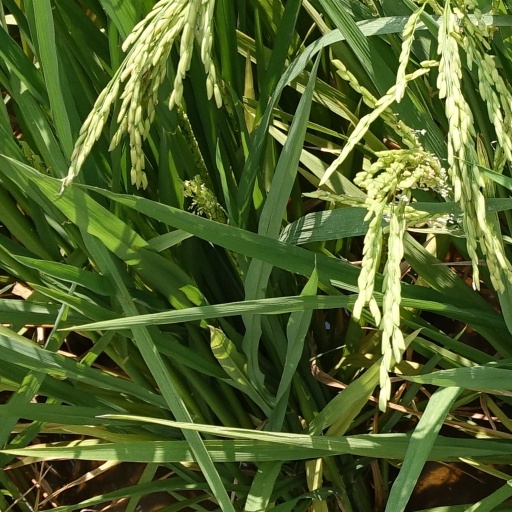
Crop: rice